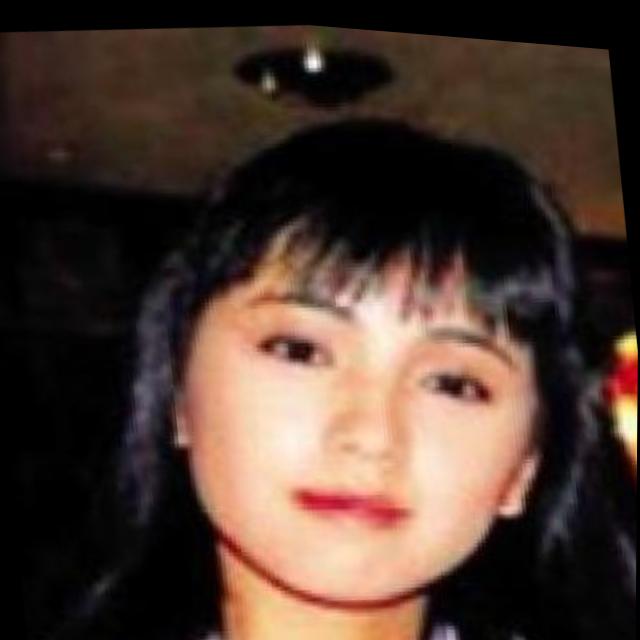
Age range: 21-44